Disputed government of South Carolina of 1876–1877

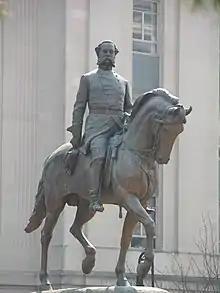
Statue of Wade Hampton (lawn of the South Carolina Statehouse)

A provision in the South Carolina Constitution of 1868 required the General Assembly to elect the governor in the event of a disputed election. On December 6, the Republican General Assembly, claiming a majority because the votes of Edgefield and Laurens counties had been excluded, elected Chamberlain to a second term. He began his new term the following day, declaring in his inaugural address, "I regard the present hour in South Carolina as a crisis at which no patriotic citizen should shrink from any post to which public duty may call him. If we fail now our Government the Government of South Carolina will no longer rest up on the consent of the governed."